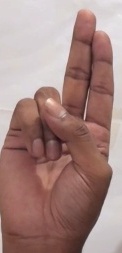
ASL sign: U